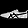
Label: Sneaker